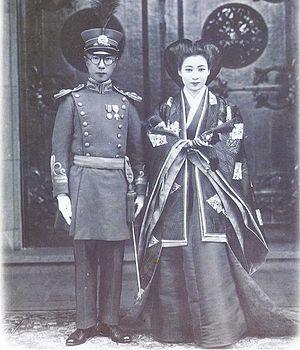
La Princesse errante est un film japonais réalisé par Kinuyo Tanaka et sorti en 1960. Le film est une fiction adaptée de la biographie éponyme de Hiro Saga qui épouse en 1937 Pujie, le frère de l'empereur du Mandchoukouo, et qui ainsi se retrouve impliquée dans la politique colonialiste de l'Empire du Japon.
Dame Hiro Saga est la fille du marquis Saga et parente éloignée de l'empereur du Japon Hirohito. Elle épouse en 1937 le prince Pujie, frère de l'empereur Puyi. Après son mariage, elle est connue sous le nom d'Aisin-Gioro Hiro, ou Aisin-Gioro Hao en chinois.